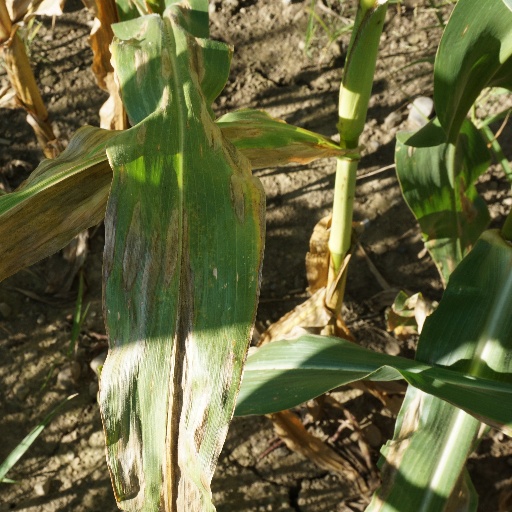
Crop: maize; corn